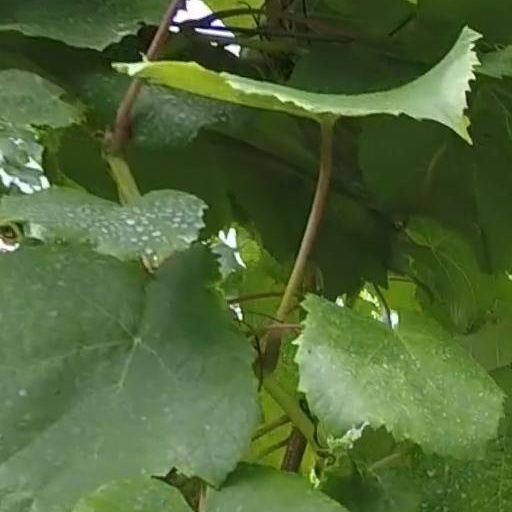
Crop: grape